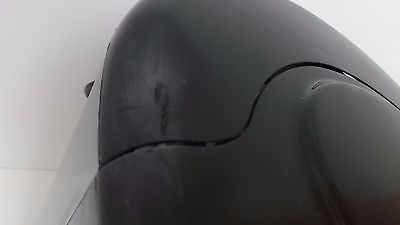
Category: coffee maker